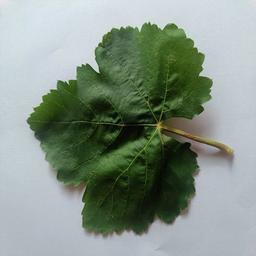
Label: Healthy Leaves